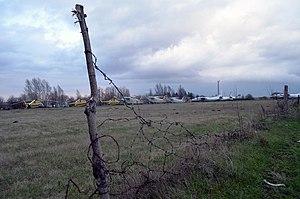
Sloviansk ou Slaviansk est une ville de l'oblast de Donetsk, en Ukraine, et le chef-lieu administratif du raïon de Sloviansk. Sa population s'élevait à 117 445 habitants en 2013.